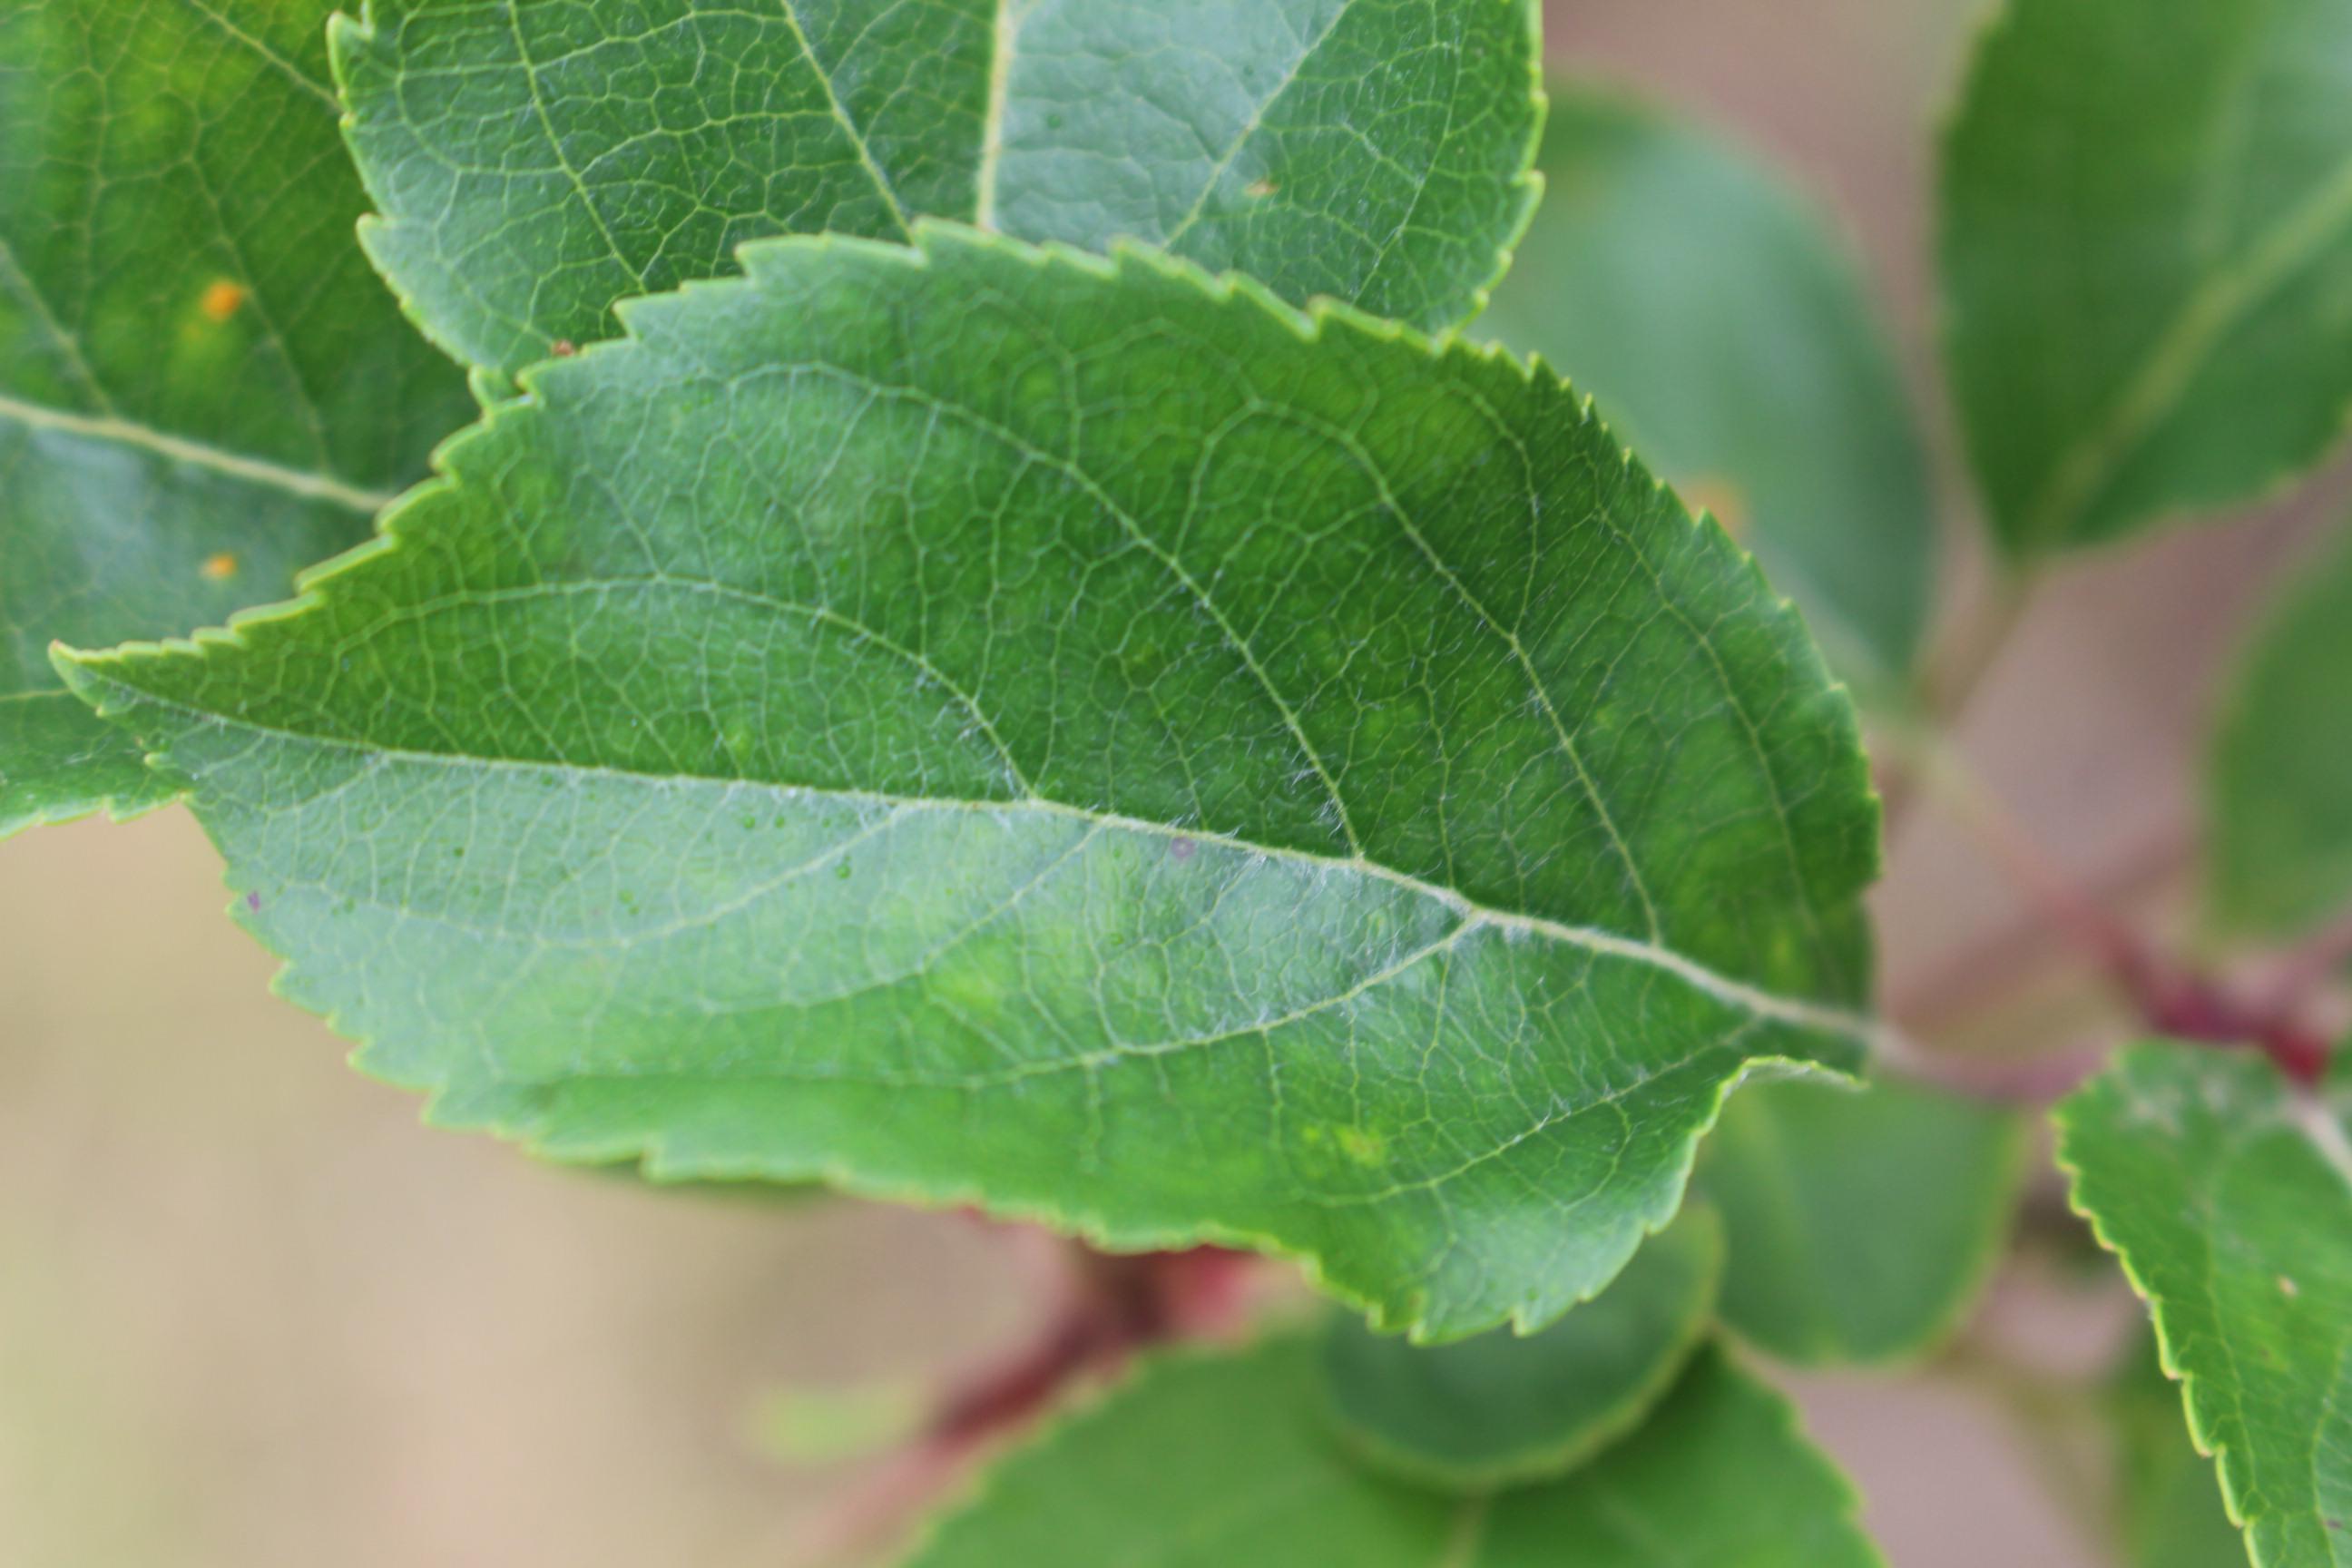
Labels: rust